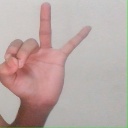
अक्षर: ण